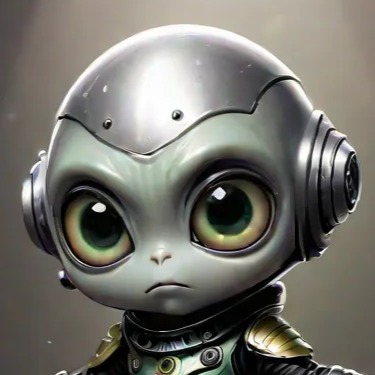
미적 점수 (1~10점): 1